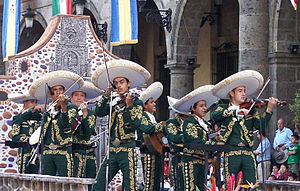
Mariachi
Traditionelt Mariachi-orkester
Mariachi er underholdningsmusik fra Mexico, der bruges især ved fester. Den er præget af hurtigt tempo, violiner og trompet og rytmen laves af guitar og den specielle mexikanske basguitar.